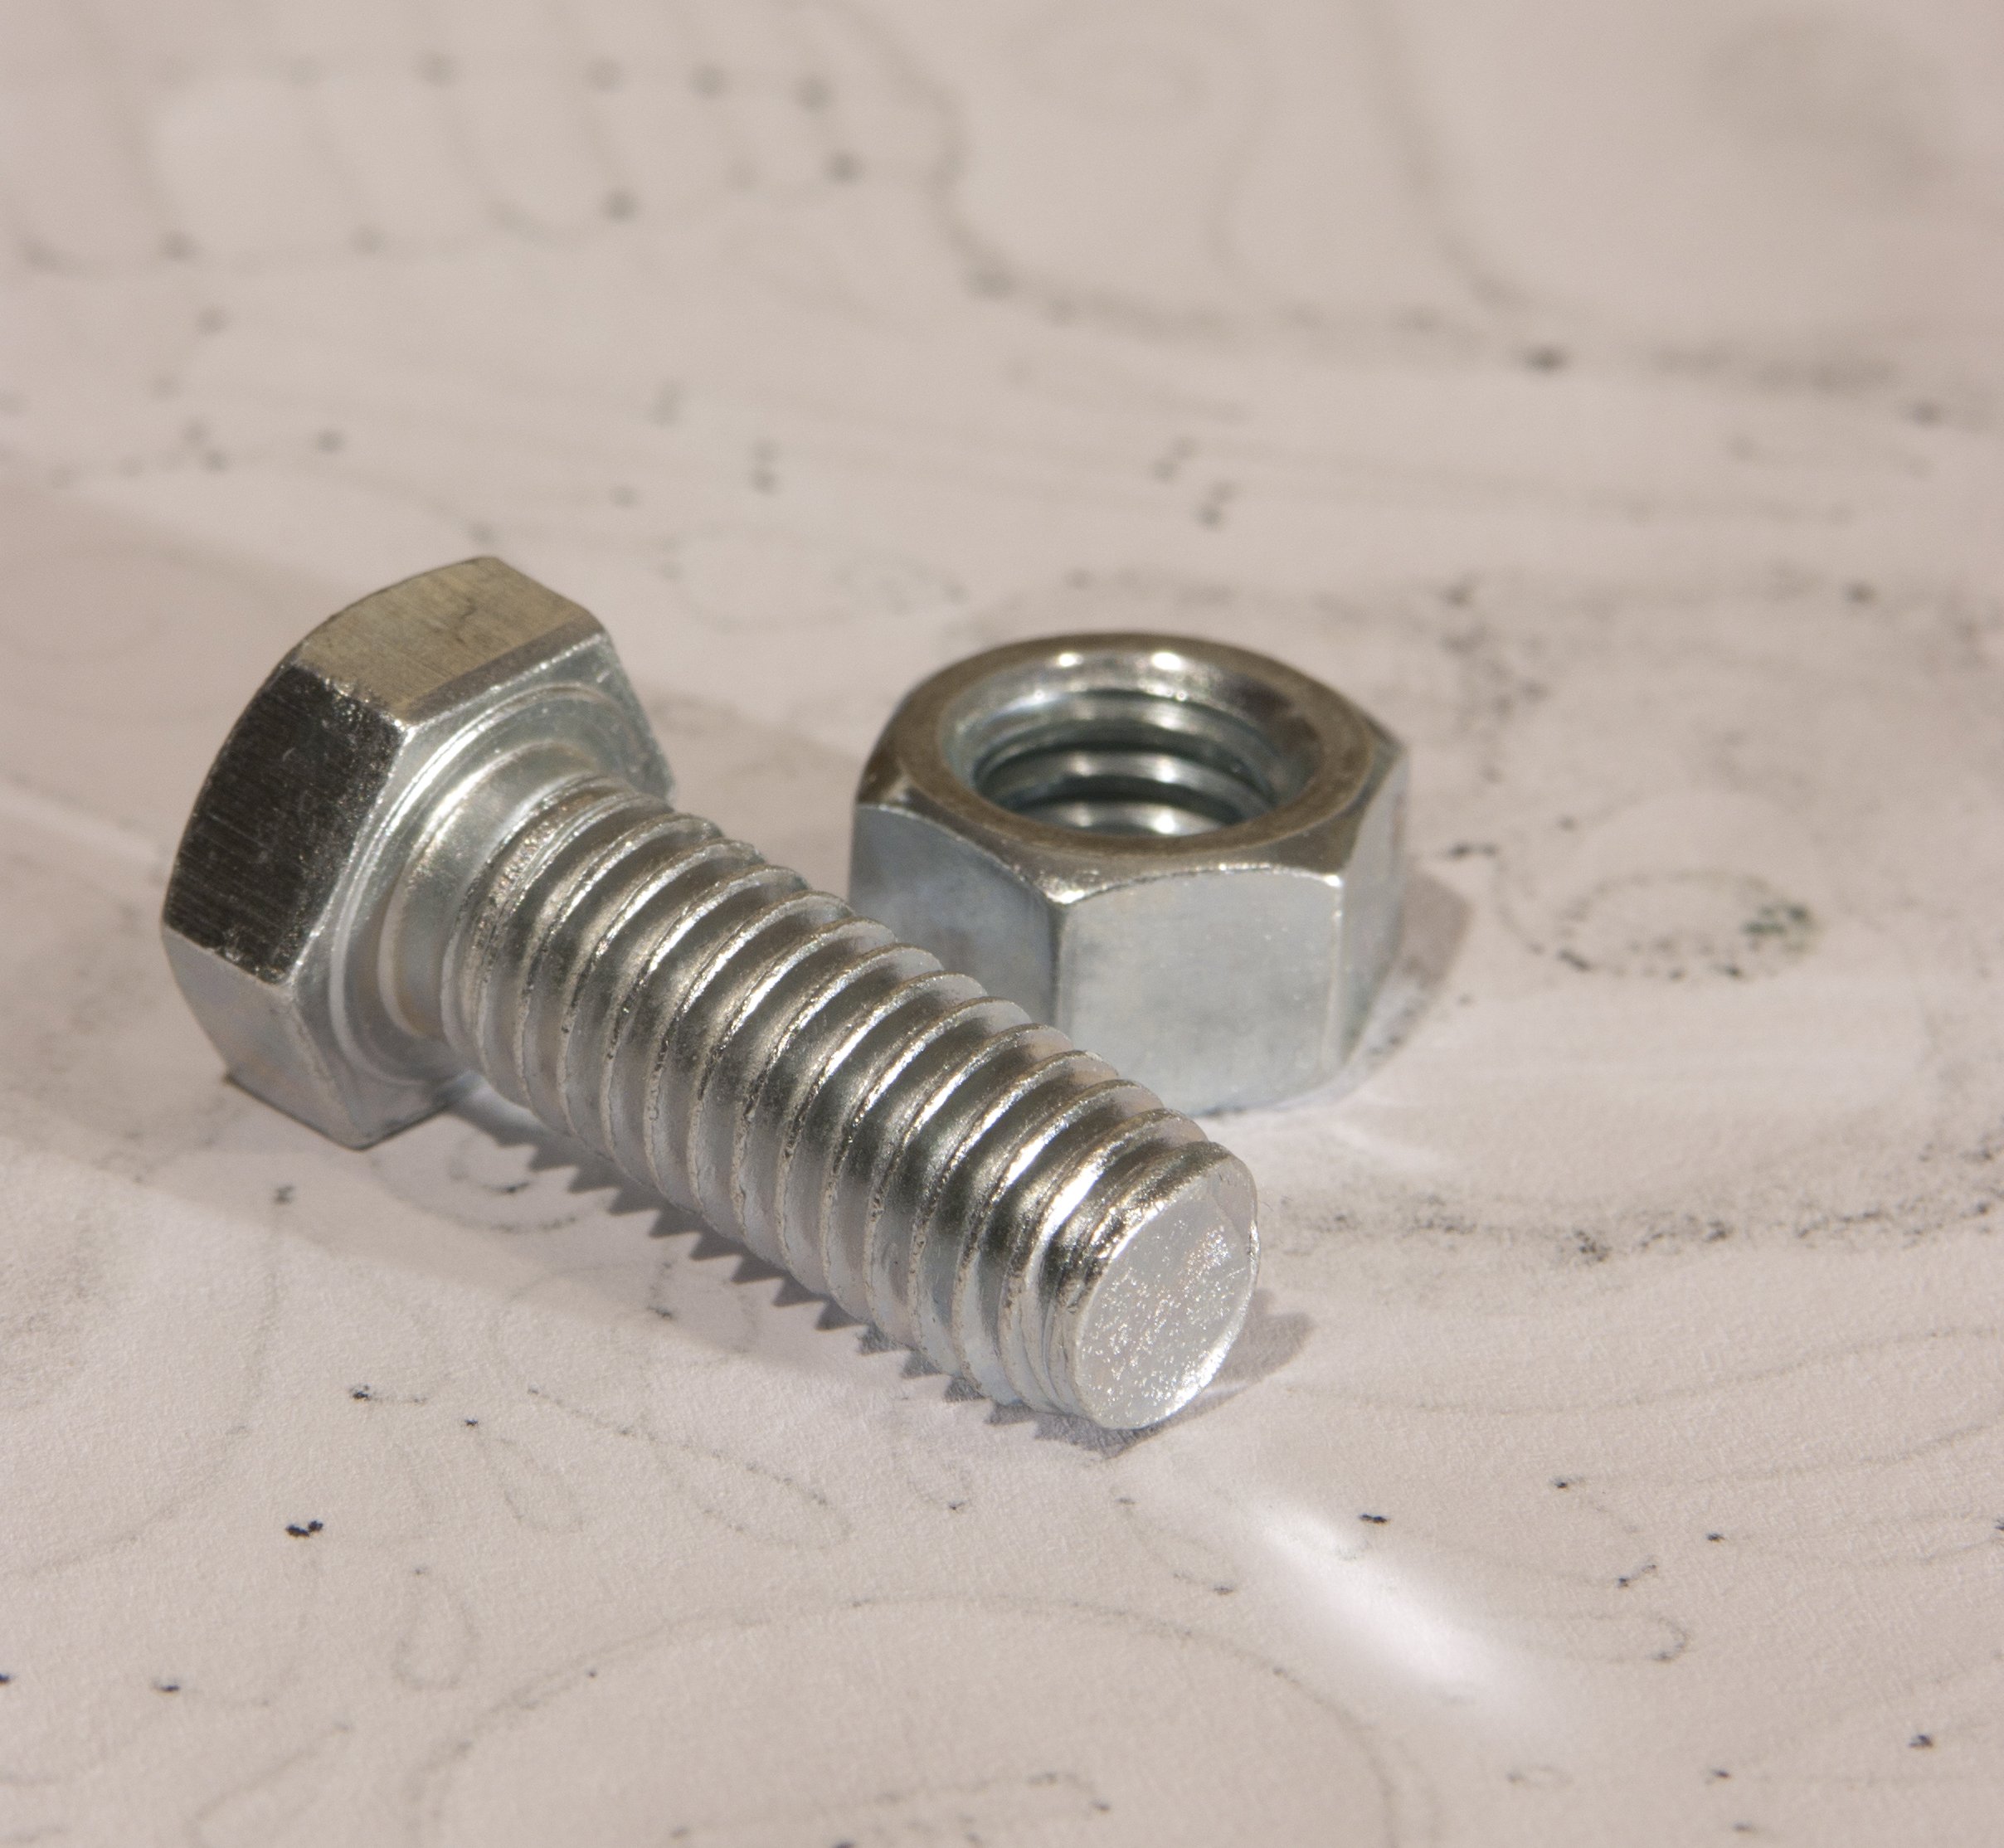
steel, metal, nut, screw, brass, bolt, hardware, metallic, threaded